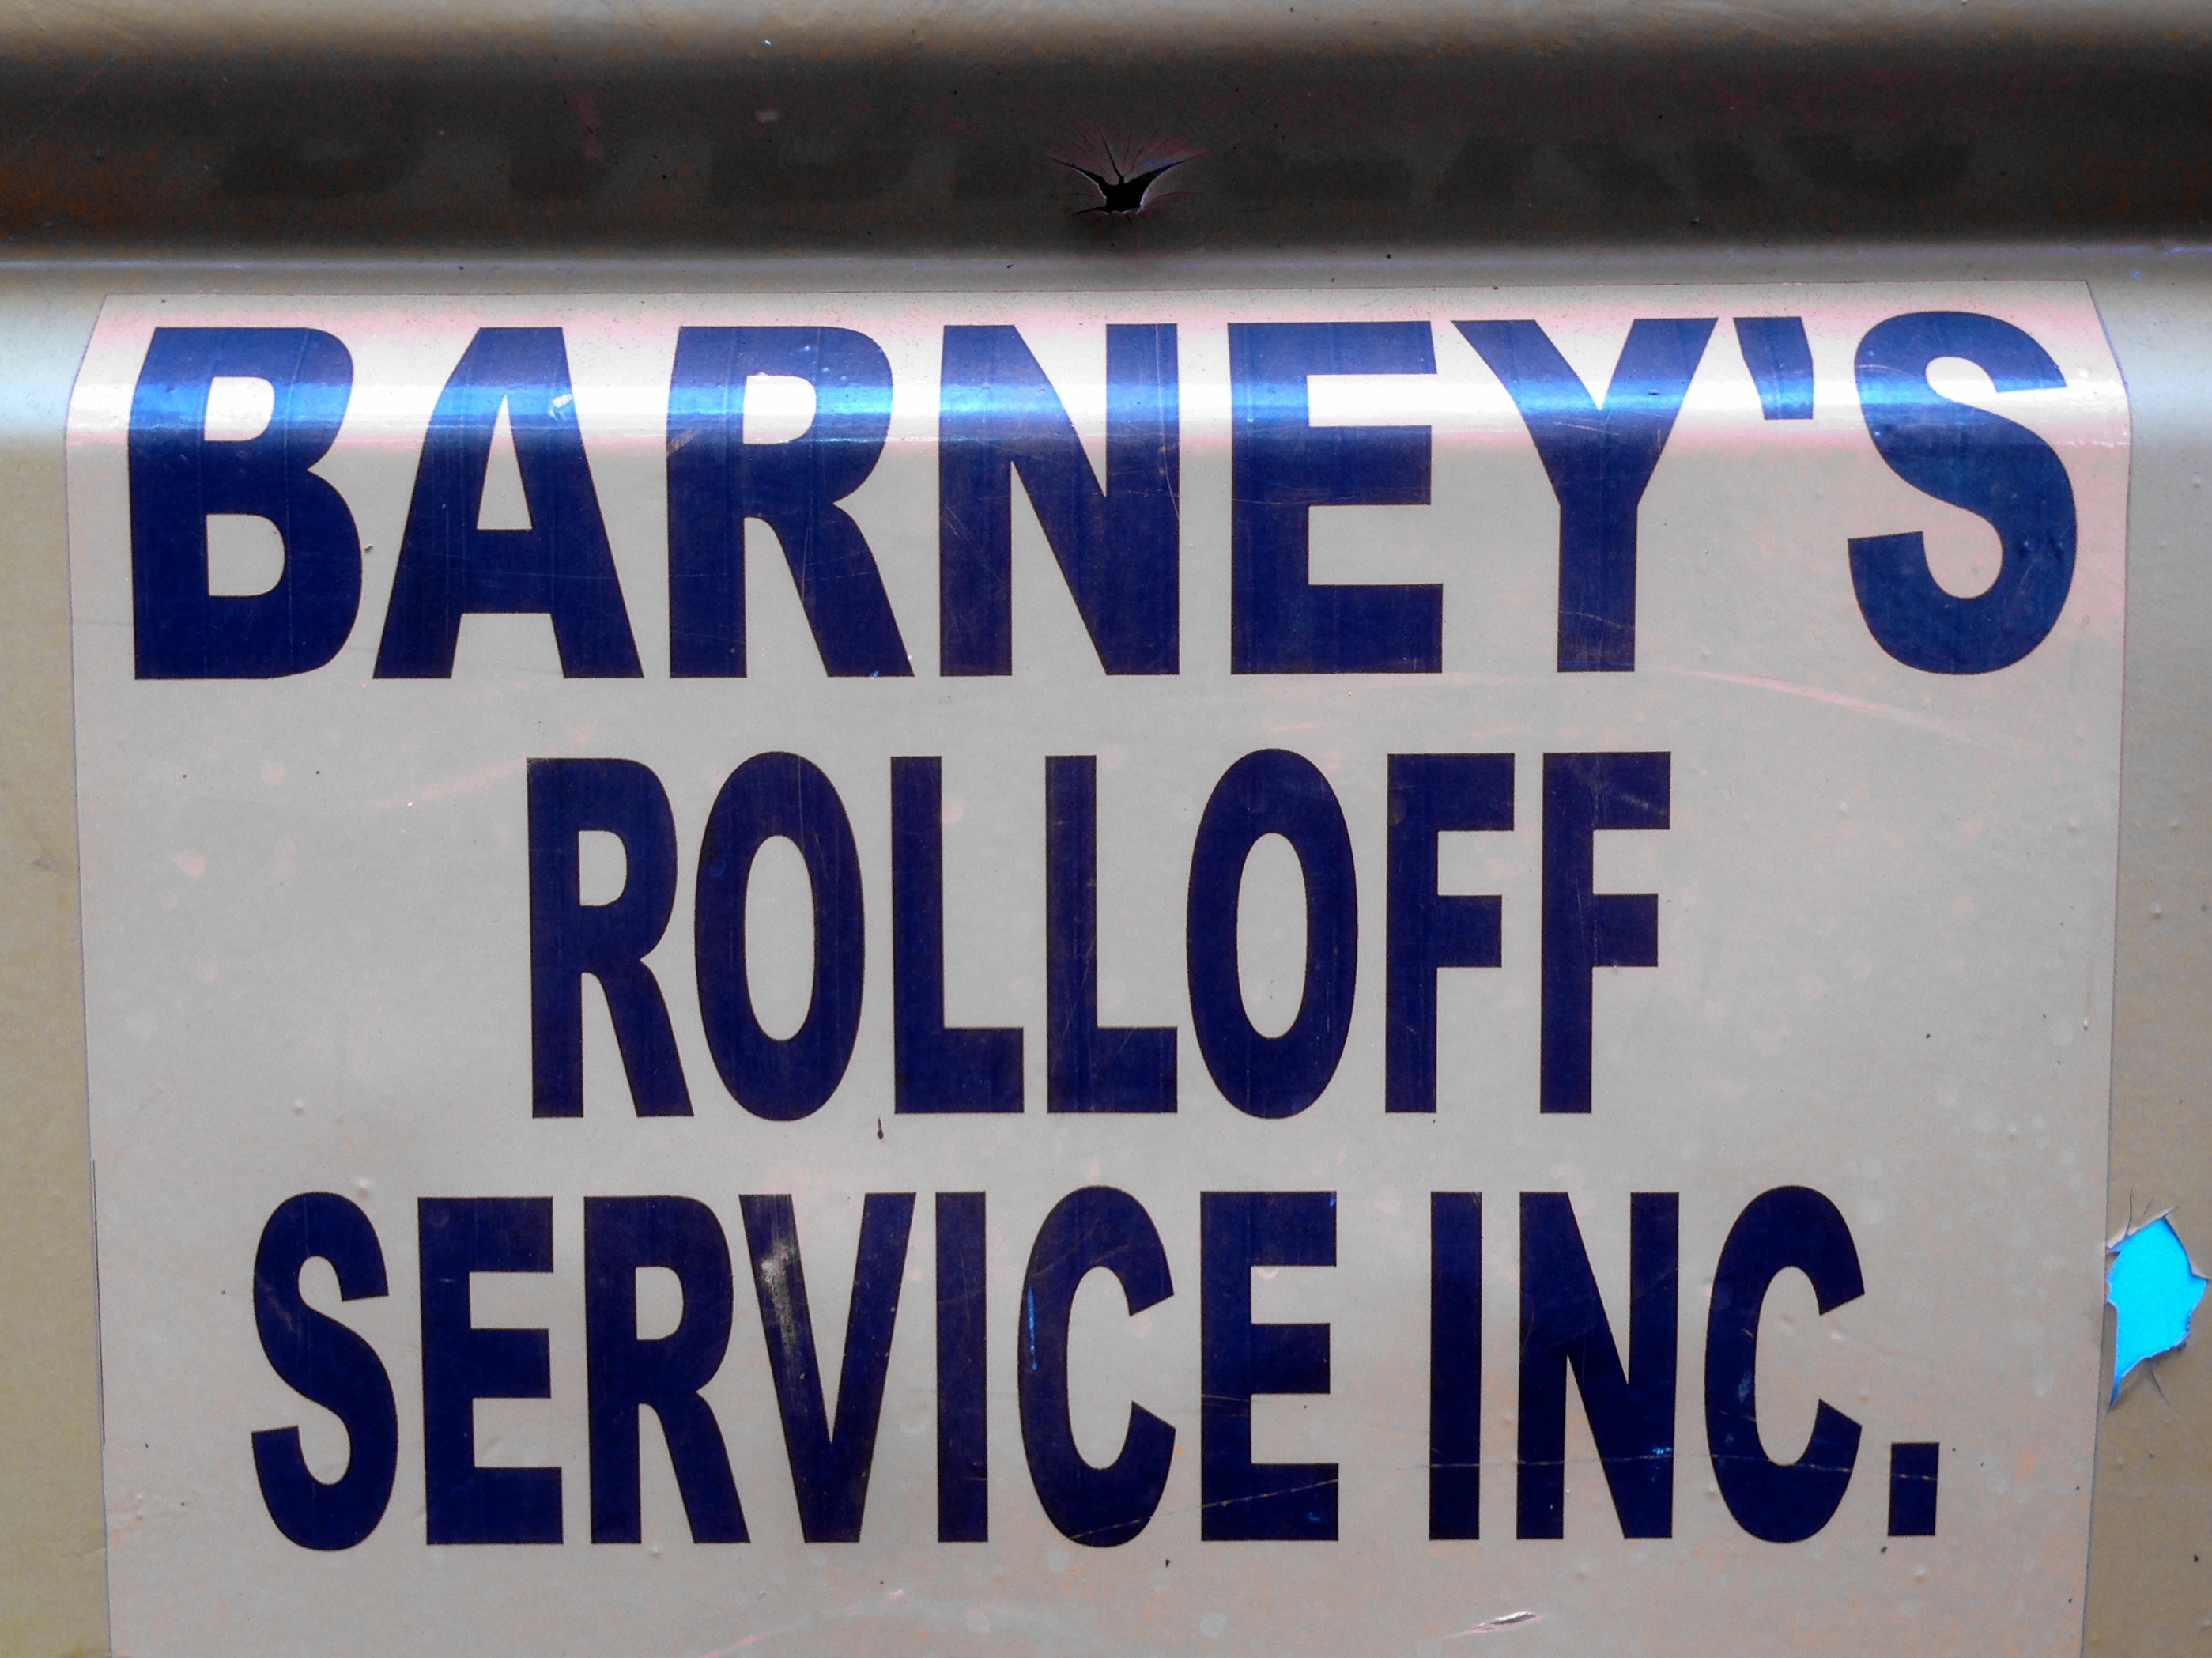
number, sign, banner, blue, street sign, signage, font, automotive exterior, vehicle registration plate